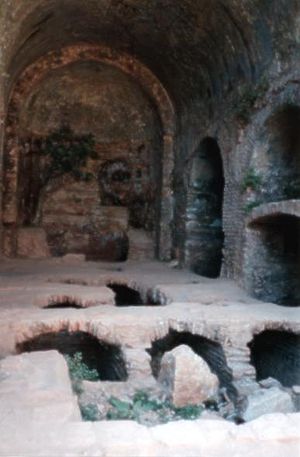
Skytshelgen / Kendte skytshelgener
Syvsoverhulen i Efesos i Tyrkiet blev genopdaget i 1926.
En skytshelgen er en helgen som siges at beskytte et område, en person, folkegruppe e.l.